Cultural Path

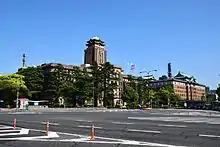
Nagoya City Hall and Aichi Prefectural Government office building

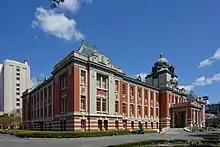
former Nagoya Court of Appeal

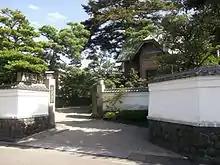
former Nakai Onorejiro House

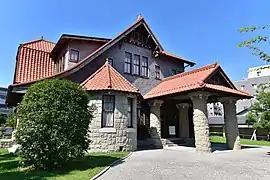
former Sadayakko Kawakami House

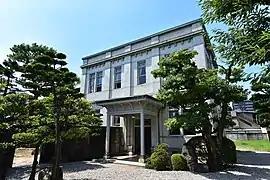
Sasuke Toyoda House

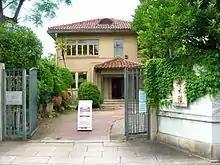
former Tamesaburo Imoto House

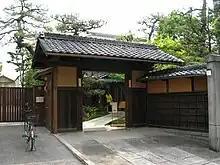
Gate to former Okaya Sosuke House

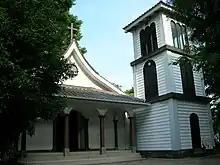
Catholic Chikaramachi Church

The Cultural Path (文化のみち, "Bunka-no-michi") is located between Naka-ku and Higashi-ku in the centre of Nagoya, Japan. It shows a number of historic buildings that are under heritage protection.